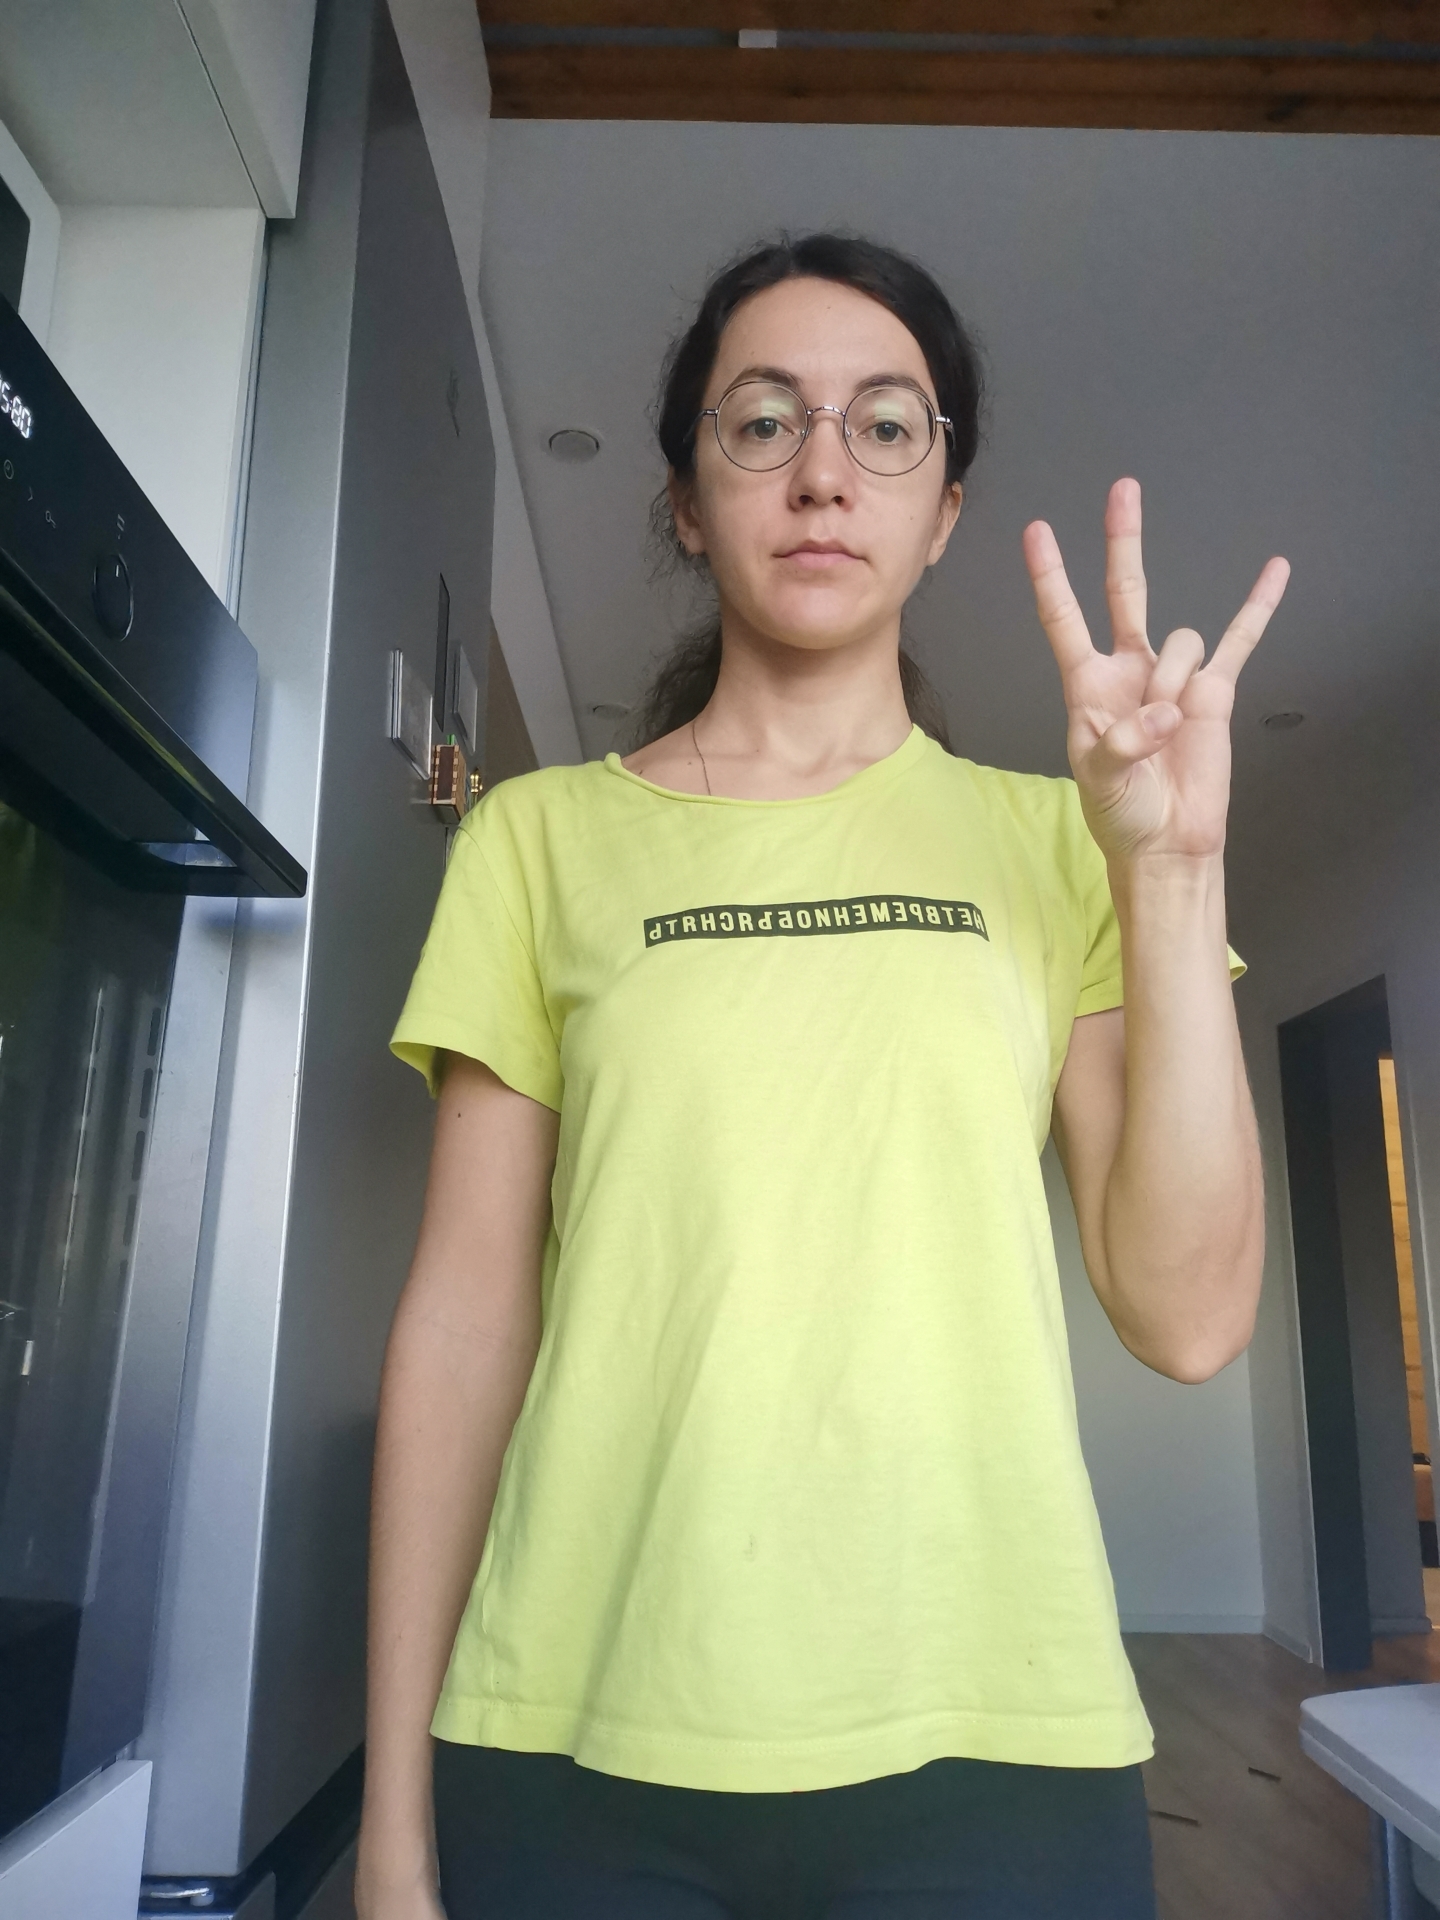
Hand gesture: three3